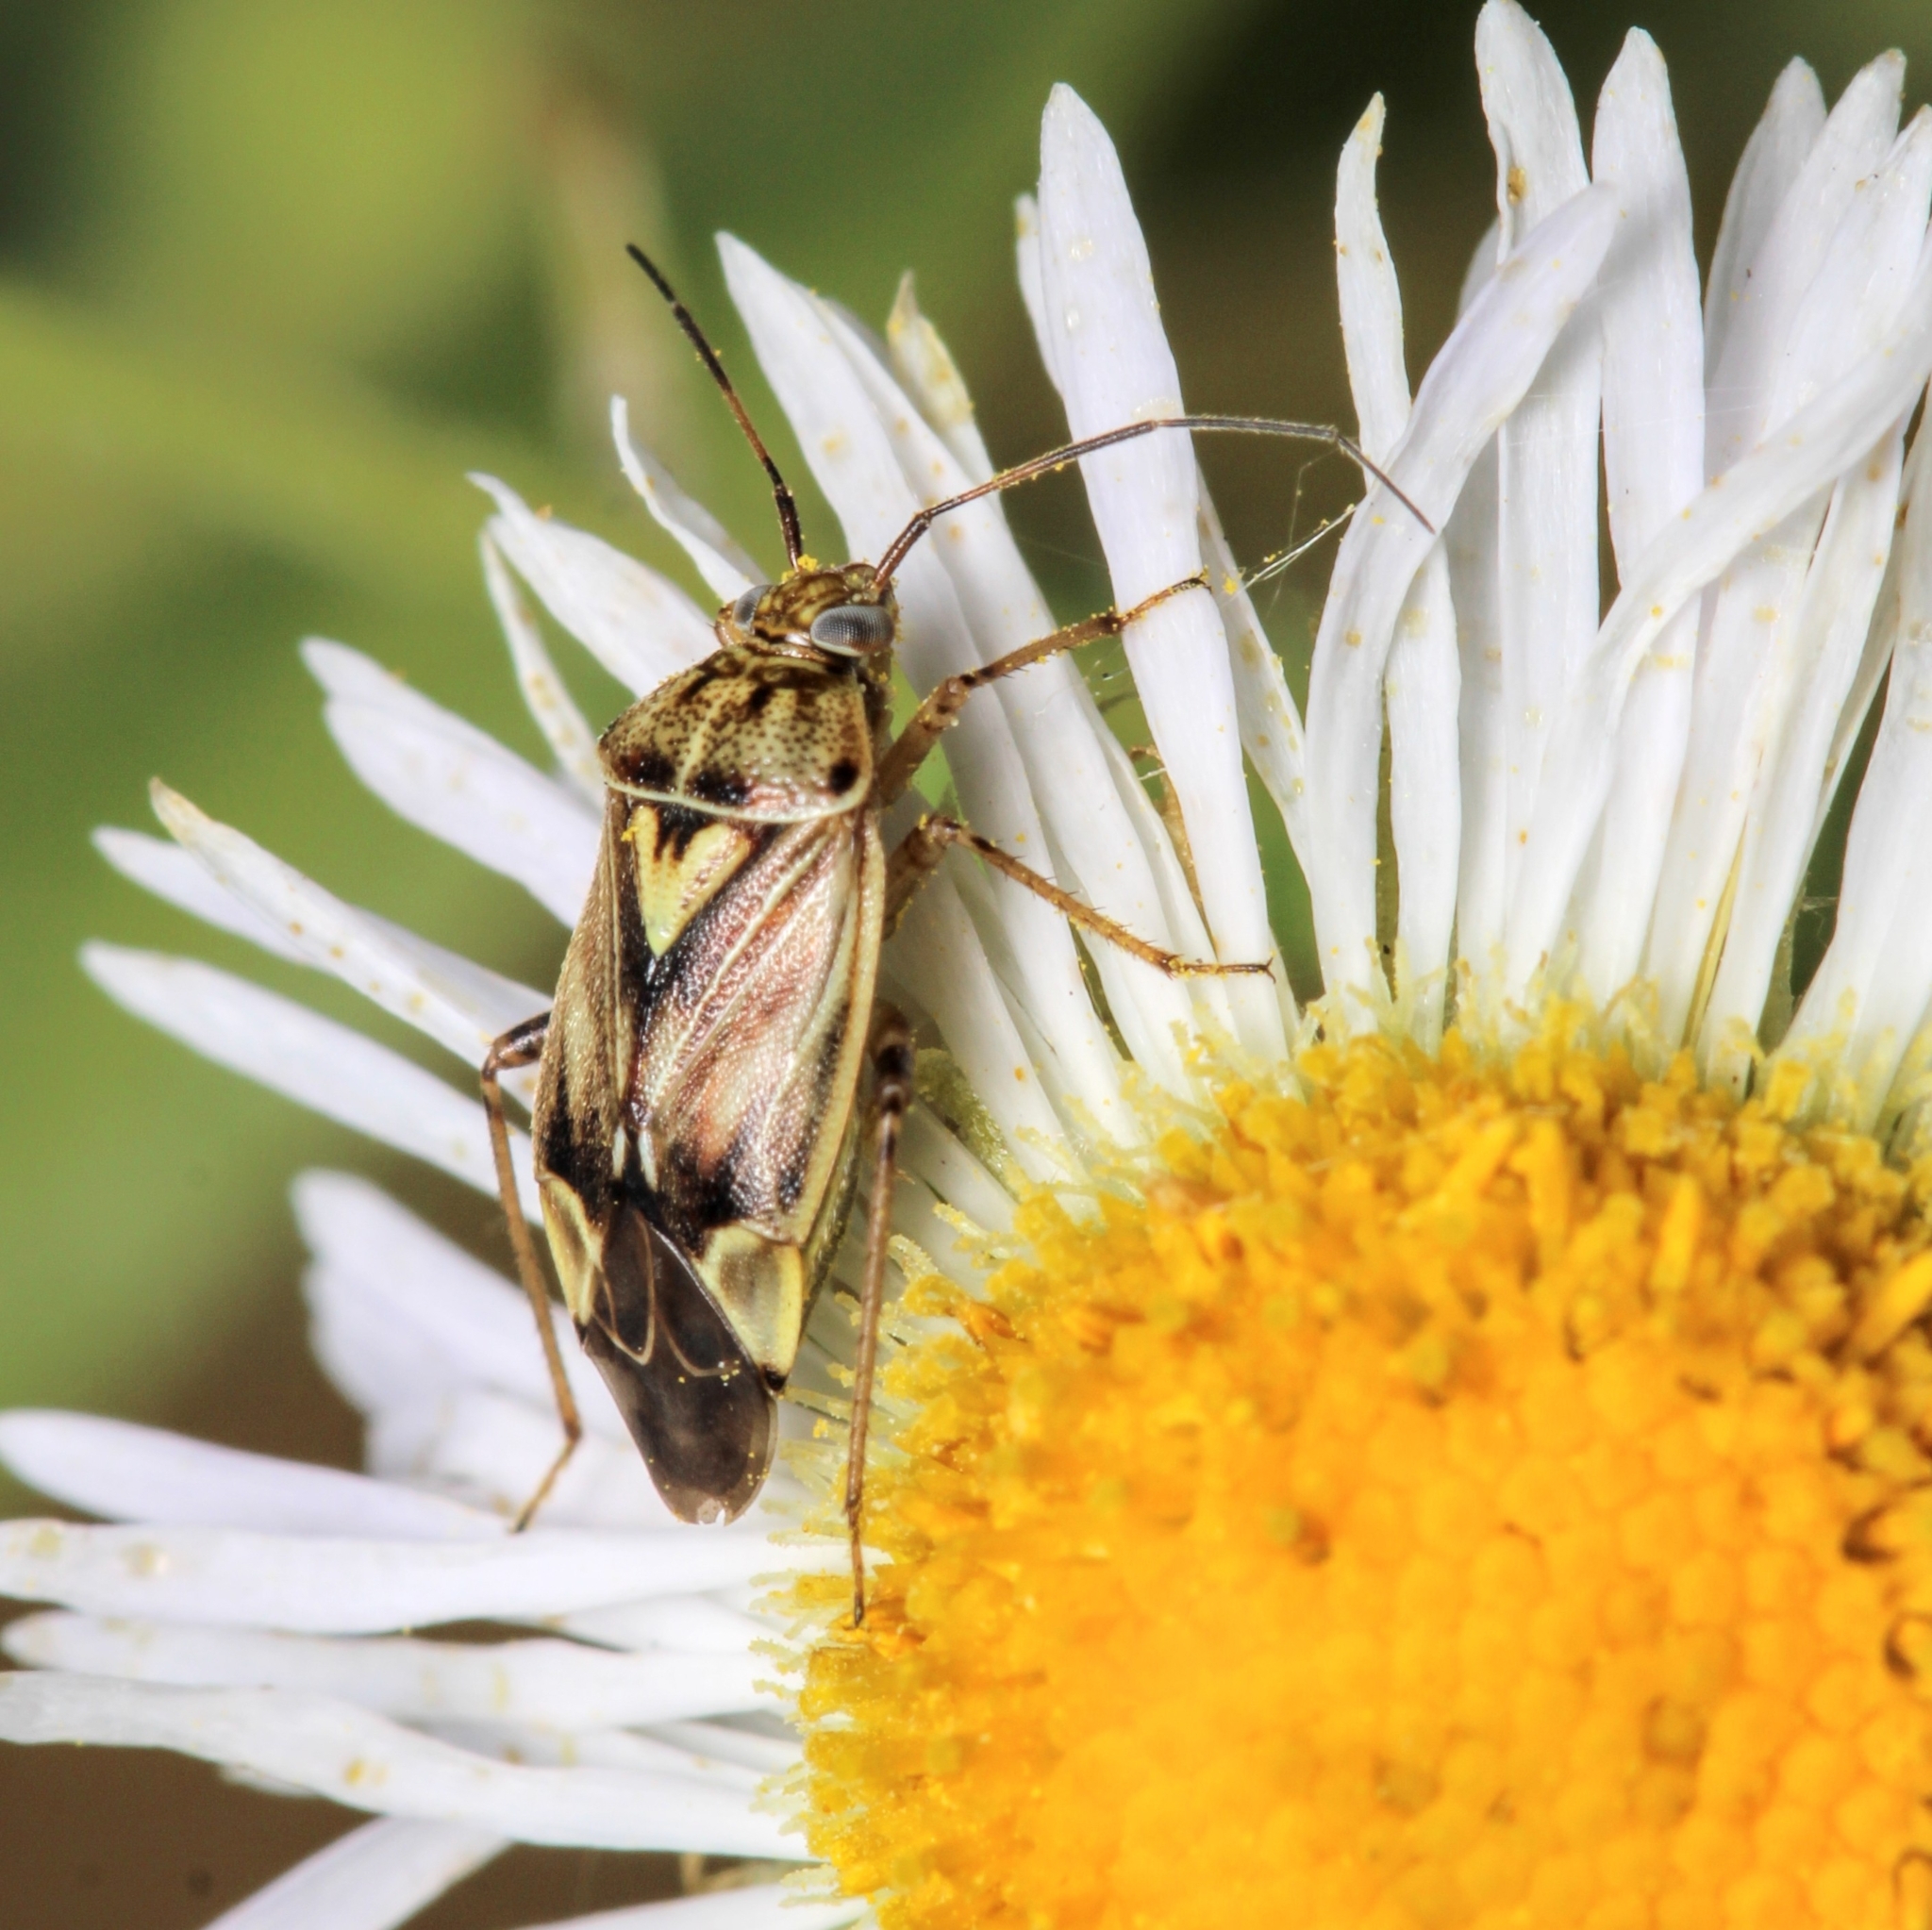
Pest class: lygus_bug